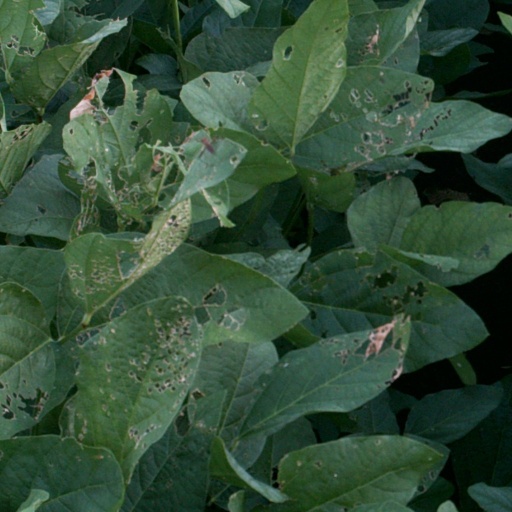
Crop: soybean